Dan Naveh

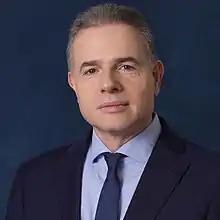
Naveh in 2021

Dan Naveh (born 21 June 1960) is an Israeli businessman and former politician. He served as a member of the Knesset for Likud between 1999 and 2007 and as a government minister from 2001 until 2006. He is the founder and the managing general partner of Agate Medical Investments, served for seven years as the chairman of Clal insurance, and is currently president and CEO of Israel Bonds.